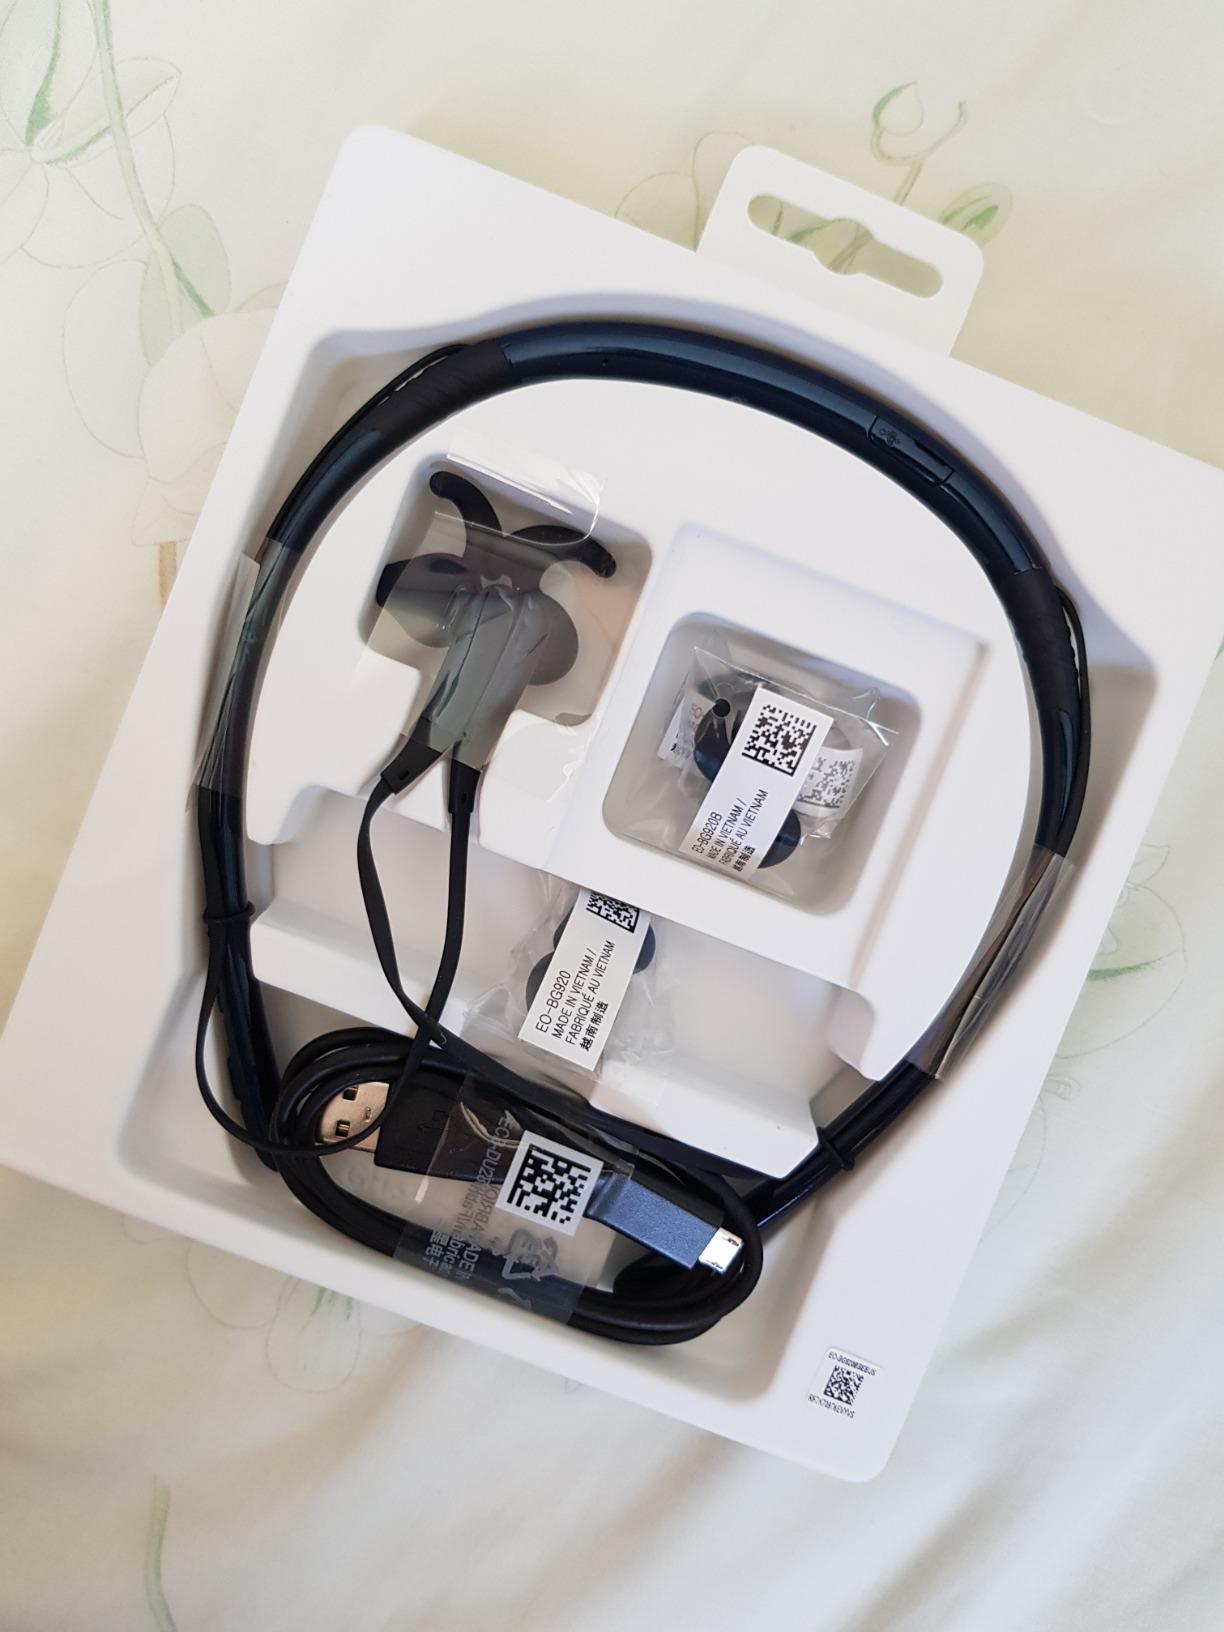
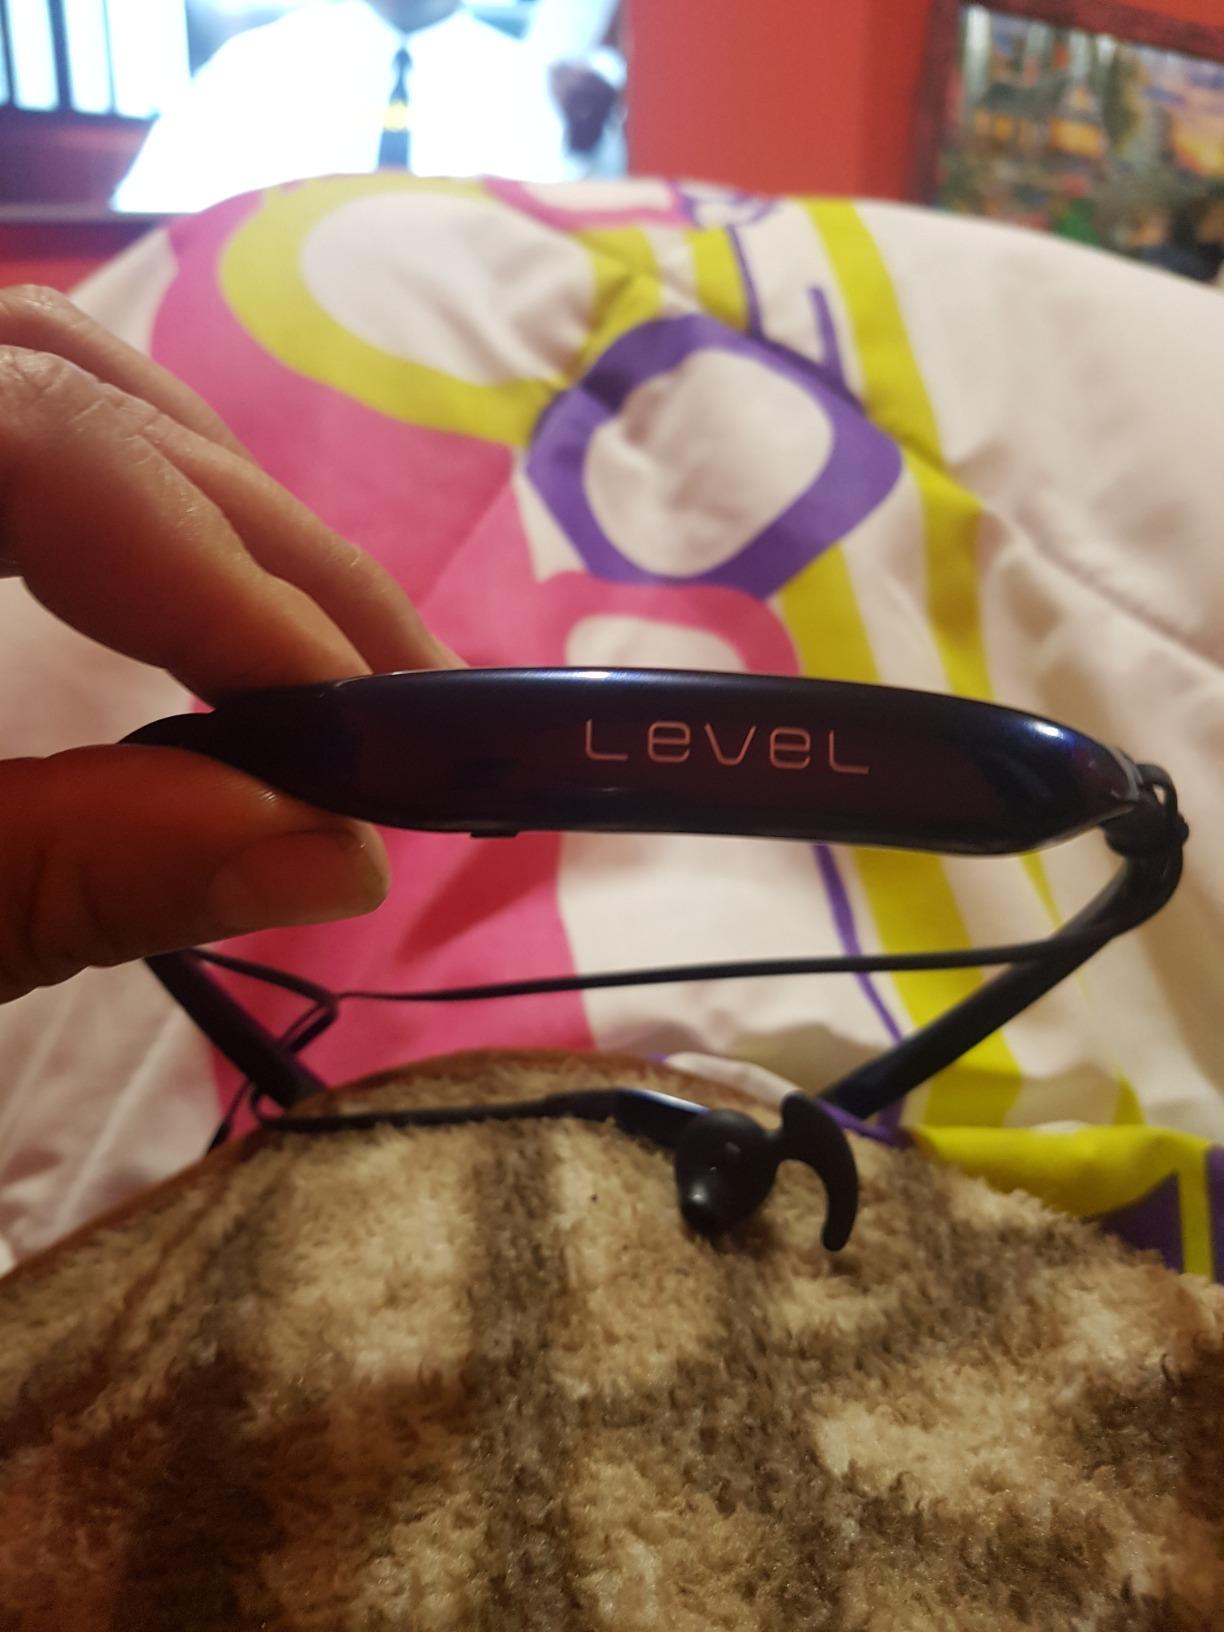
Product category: headphones
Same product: yes